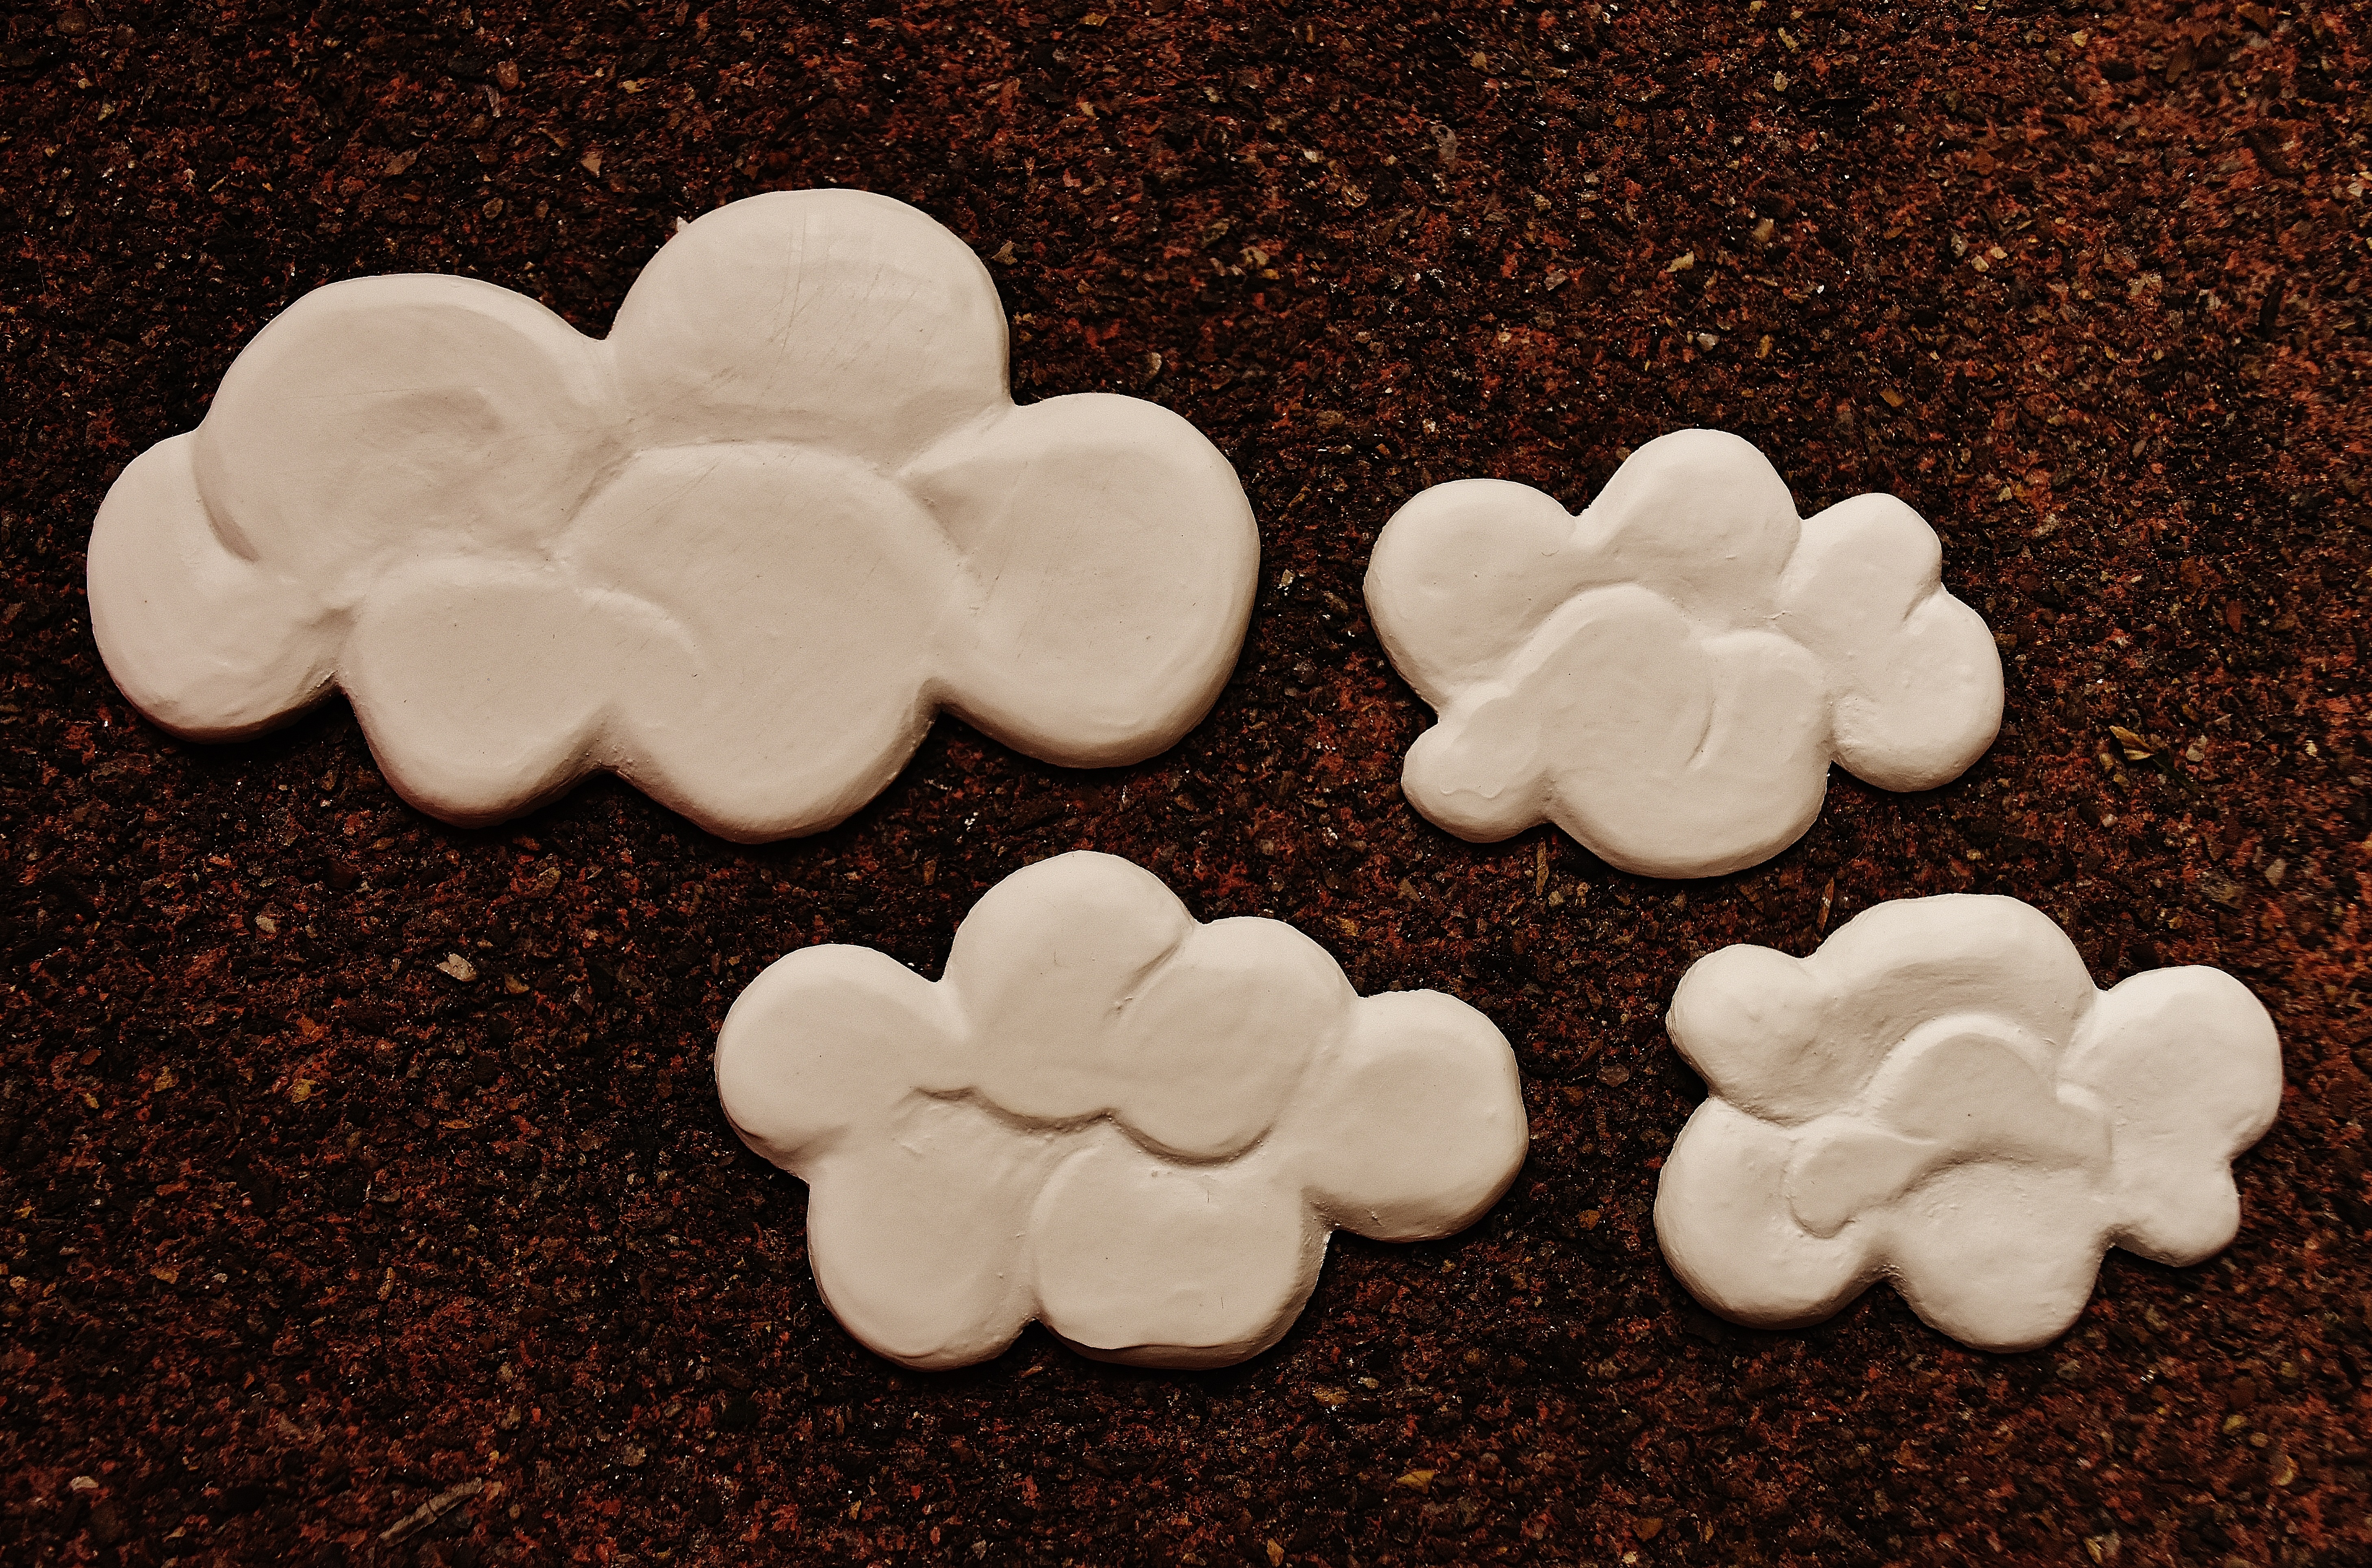
white, flower, petal, heart, food, dessert, blank, clouds, icing, organ, fondant, cast, hand labor, gypsum, unpainted, self made, snack food